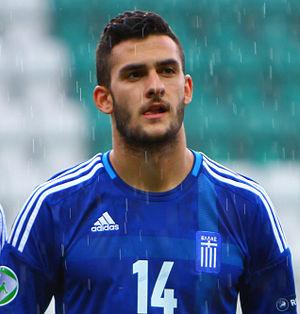
Charálampos « Bábis » Lykogiánnis, né le 22 octobre 1993 au Pirée, est un footballeur international grec qui évolue au poste d'arrière gauche à Sturm Graz en Autriche.